Johannes Lepsius

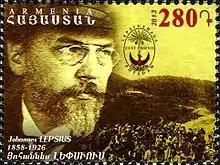
Johannes Lepsius on a 2013 Armenian stamp

Johannes Lepsius encouraged Josephina Zürcher to set up a clinic for the Armenians in Urfa in 1897.